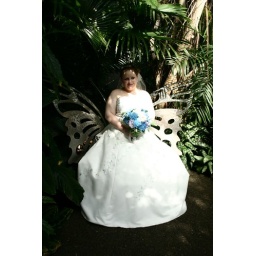
Taken in the butterfly house after our wedding. May 7, 2006